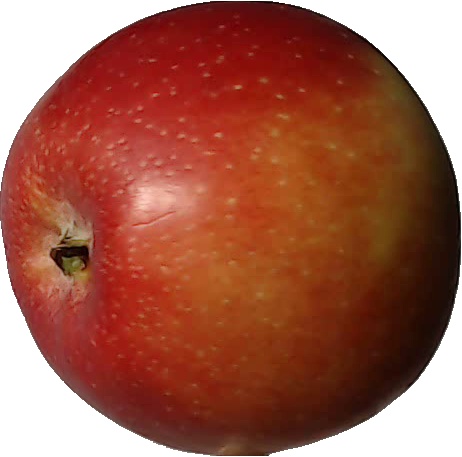
Label: apple_braeburn_1